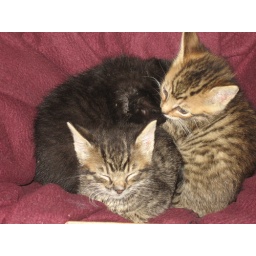
You know, I'm not a cat person but even I couldn't resist the cuteness in the office.